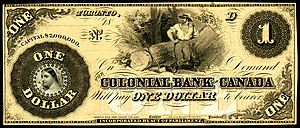
Canadiske dollar
1 dollar-seddel udstedt af Colonial Bank of Canada i 1859
Canadiske dollar er valutaen i Canada. Valutakoden er CAD. Der bruges også C$.